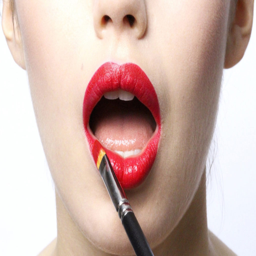
draw the outer line of your under lip